Jessica Alba

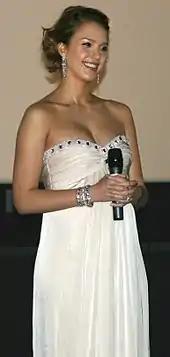
Alba at a screening for "The Eye" (2008)

Alba portrayed the Marvel Comics character Invisible Woman in "Fantastic Four" (also 2005), alongside Ioan Gruffudd, Chris Evans, Michael Chiklis, and Julian McMahon. "The Guardian", in its review for the film, noted: "Feminists and non-feminists alike must absorb the "Fantastic Four"'s most troubling paradox: having been admitted to the story on the grounds of her beauty, [Alba's] superpower is to be invisible". The film was a commercial success despite negative reviews, grossing US$333.5 million worldwide. At the 2006 MTV Movie Awards, Alba earned nominations for Best Hero and Best On-Screen Team. Her last 2005 film was the thriller "Into the Blue", where she portrayed, opposite Paul Walker, one half of a couple who find themselves in trouble with a drug lord after finding the illicit cargo of a sunken airplane. The film saw moderate box office returns, with a US$44.4 million worldwide gross. She hosted the 2006 MTV Movie Awards and performed sketches spoofing the movies "King Kong", "" and "The Da Vinci Code".